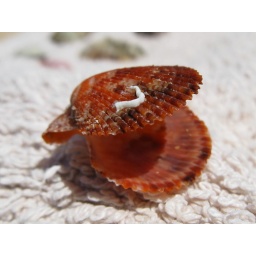
A red seashell found in a tide pond on the beach of Cascais, Portugal.